Diffraction spike

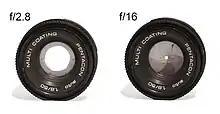
Apertures blades of camera

Iris diaphragms with moving blades are used in most modern camera lenses to restrict the light received by the film or sensor. While manufacturers attempt to make the aperture circular for a pleasing bokeh, when stopped down to high f-numbers (small apertures), its shape tends towards a polygon with the same number of sides as blades. Diffraction spreads out light waves passing through the aperture perpendicular to the roughly-straight edge, each edge yielding two spikes 180° apart. As the blades are uniformly distributed around the circle, on a diaphragm with an even number of blades, the diffraction spikes from blades on opposite sides overlap. Consequently, a diaphragm with "n" blades yields "n" spikes if "n" is even, and 2"n" spikes if "n" is odd.